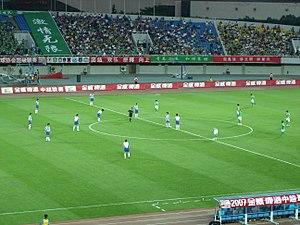
Le Beijing Sinobo Guo'an FC est un club de football chinois domicilié dans le district de Chaoyang à Pékin. Le club évolue au Stade des Ouvriers, qui a une capacité d'environ 66 000 places. Le club est possédé à 64% par le groupe immobilier du Sinobo Group et à 36% par le conglomérat chinois du CITIC Group.